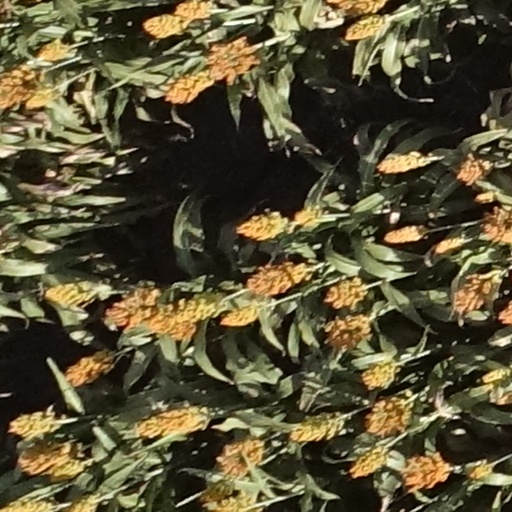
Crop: sorghum